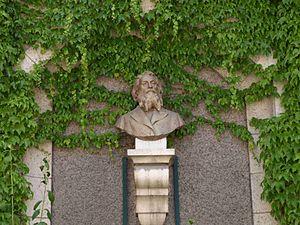
Paul Gasq, Monument à Paul Cabet, 1933, détail, beffroi de Nuits-Saint-George, Côte d'Or.
Le beffroi de Nuits-Saint-Georges est un beffroi d'inspiration flamande du XVIIᵉ siècle à Nuits-Saint-Georges en Côte-d'Or en Bourgogne-Franche-Comté. Il est inscrit aux monuments historiques depuis le 24 janvier 1947.
Hébé et l'Aigle de Jupiter est une sculpture française du XIXe siècle, de style classique allégorique, en marbre, réalisée entre 1852 et 1857 par le sculpteur français François Rude et terminée par son élève Paul Cabet. Cette œuvre majeure et testamentaire de François Rude est une allégorie de la jeunesse éternelle, exposée au musée des beaux-arts de Dijon depuis 1857.
Nuits-Saint-Georges est une commune française située dans le département de la Côte-d'Or, en région Bourgogne-Franche-Comté.